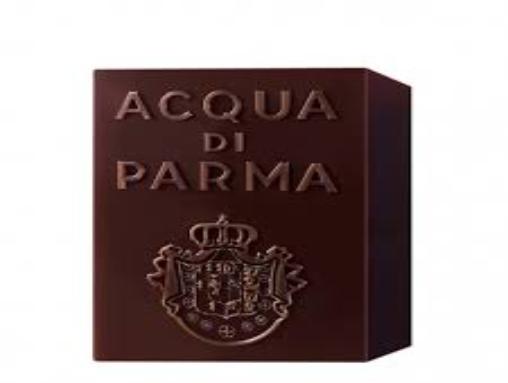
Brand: ACQUA DI PARMA
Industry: Necessities